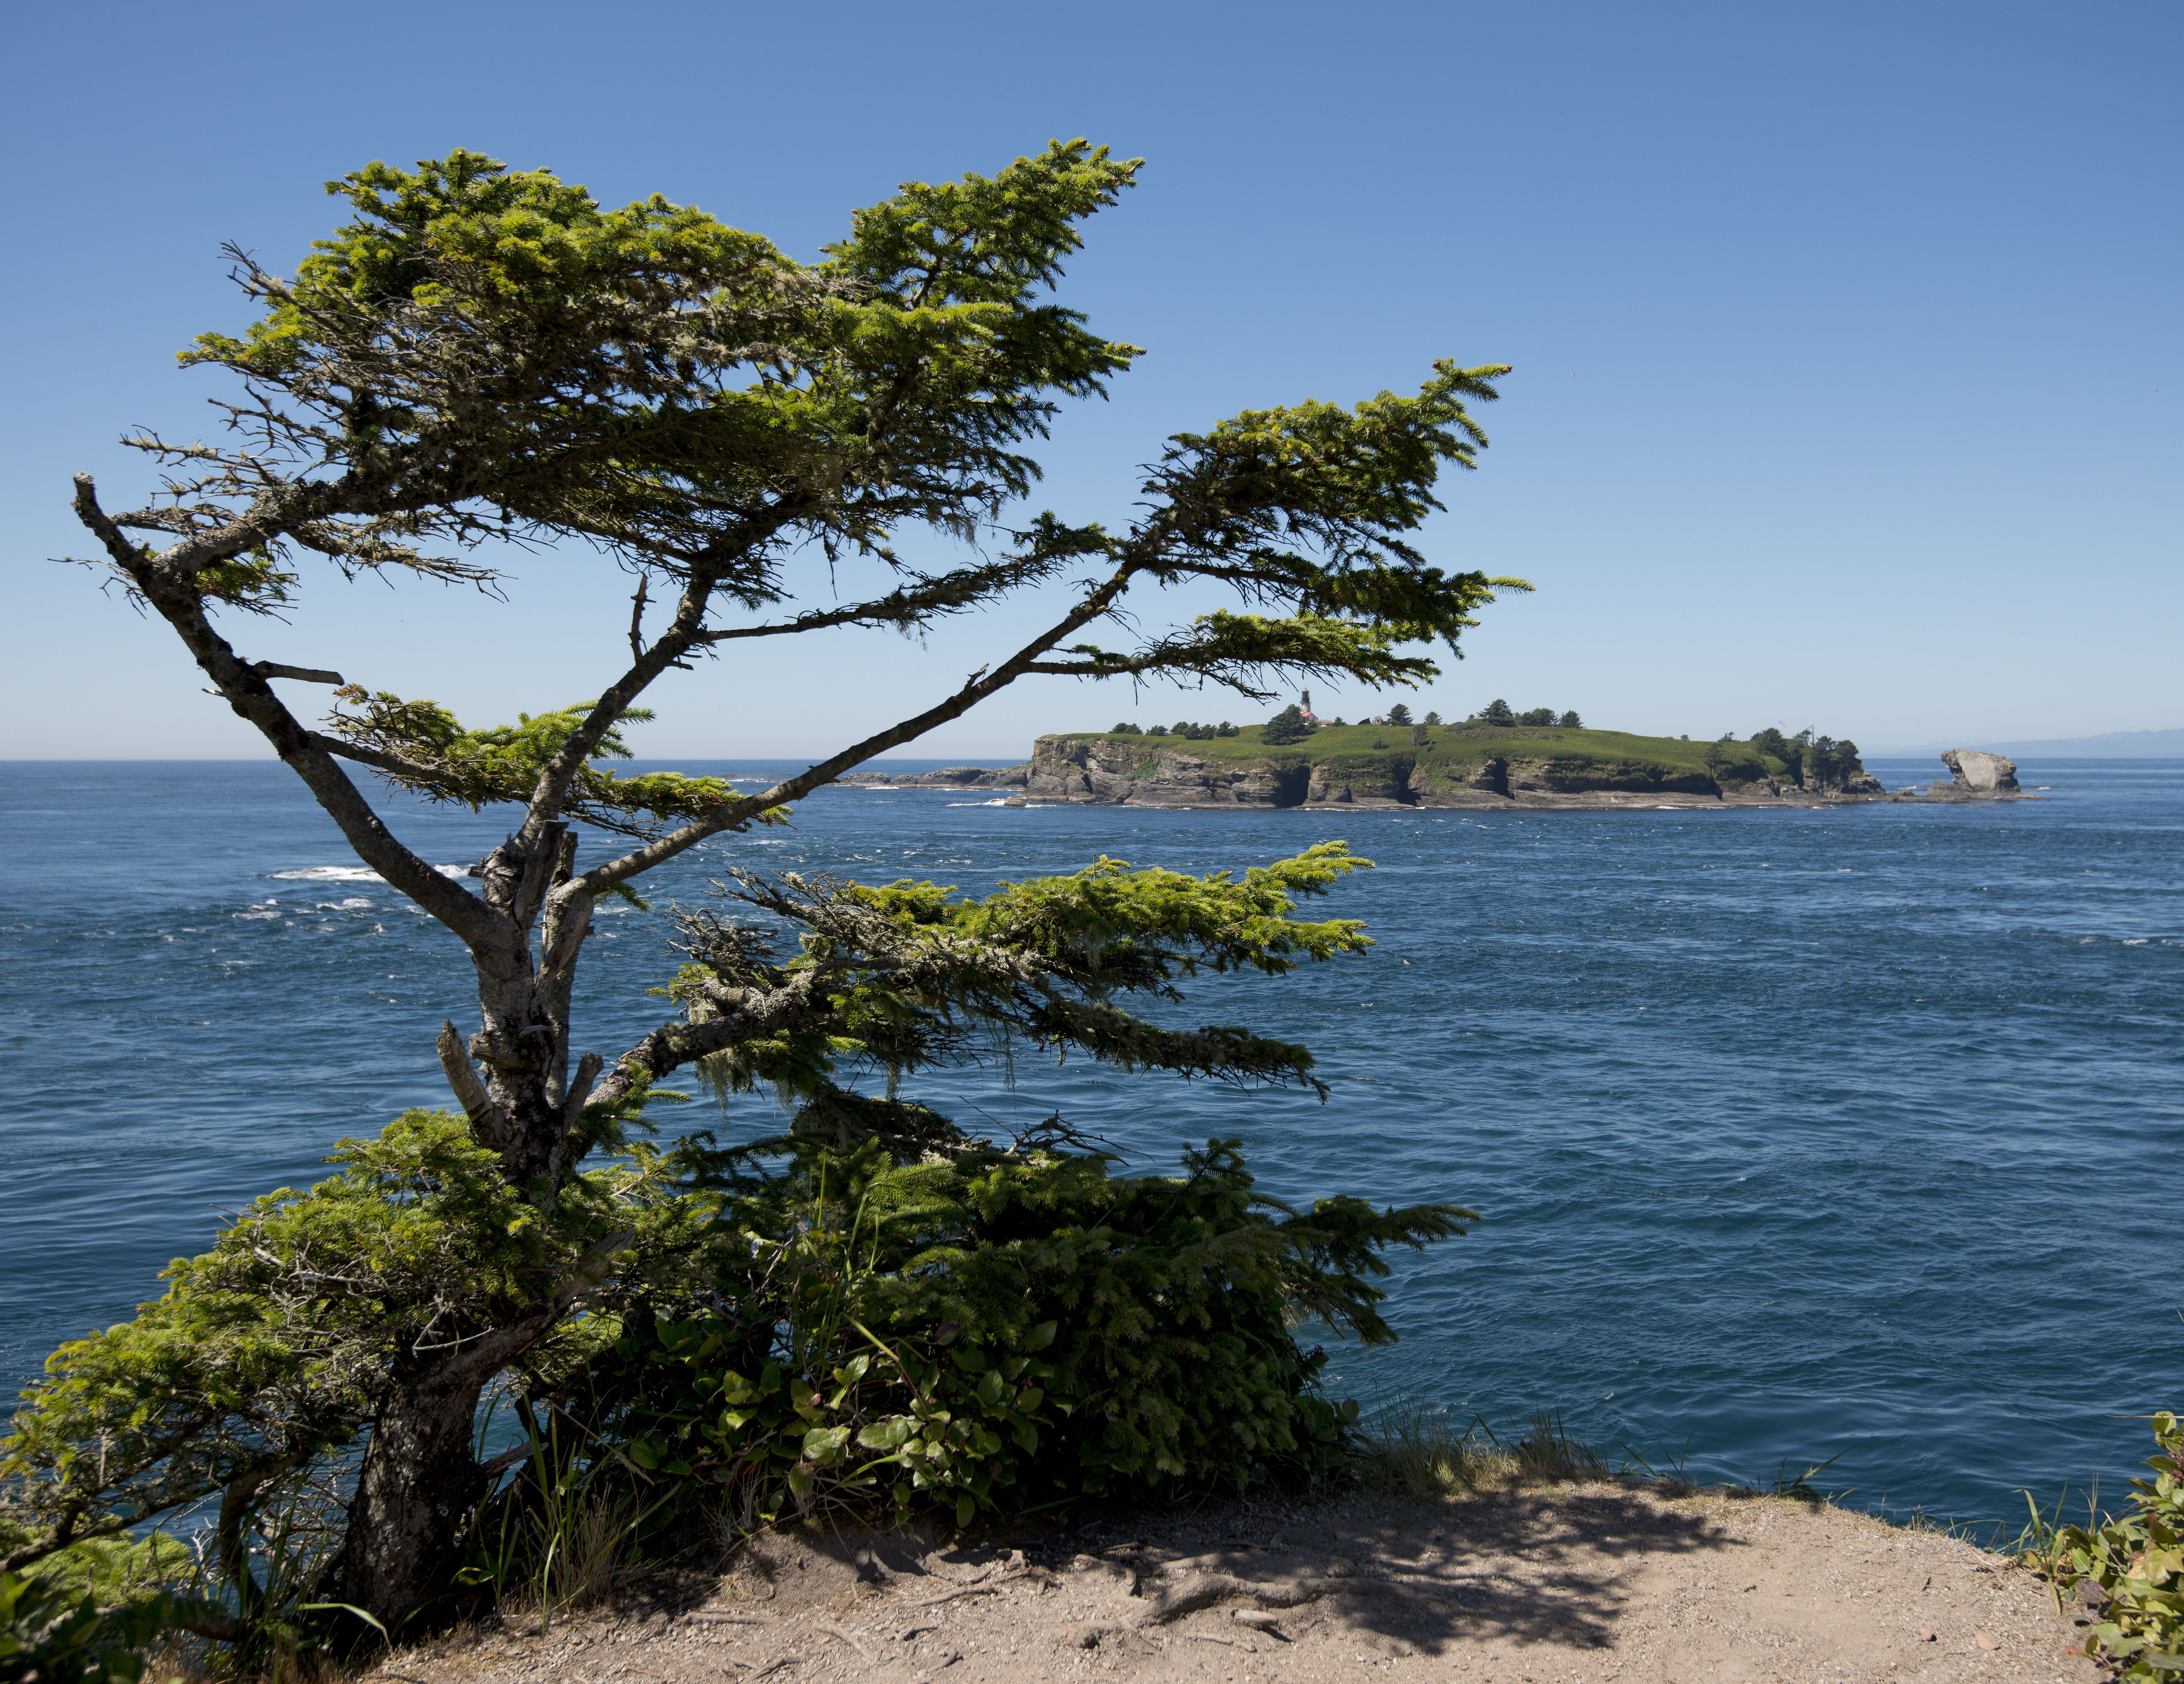
beach, sea, coast, tree, ocean, lighthouse, plant, shore, vacation, cliff, cove, lagoon, bay, island, terrain, body of water, cool image, i, tropics, cape, islet, landform, capeflattery, straitofjuandefuca, woody plant, arecales